Fourth Amendment to the United States Constitution

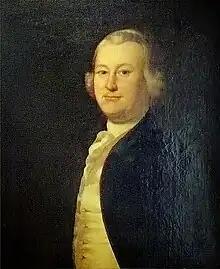
Massachusetts lawyer James Otis protested British use of general warrants in the American colonies.

Like many other areas of American law, the Fourth Amendment finds its origin in English legal doctrine. In "Semayne's case" (1604), Sir Edward Coke stated: "The house of every one is to him as his castle and fortress, as well for his defence against injury and violence as for his repose." "Semayne's Case" acknowledged that the King did not have unbridled authority to intrude on his subjects' dwellings, but recognized that government agents were permitted to conduct searches and seizures under certain conditions when their purpose was lawful and a warrant had been obtained.